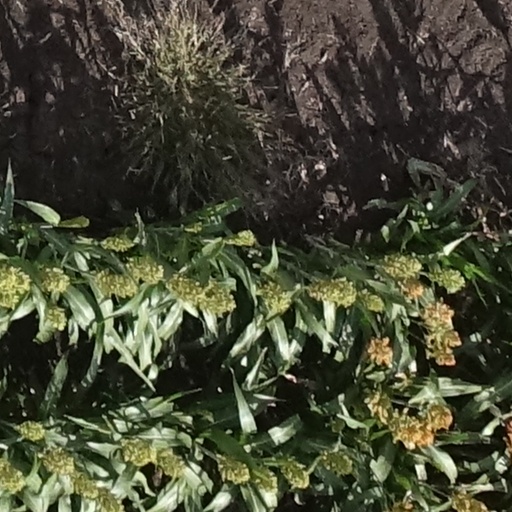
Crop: sorghum